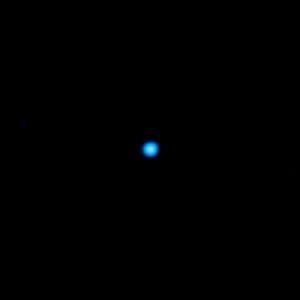
RX J1242.6-1119A est une galaxie elliptique située à environ 200 mégaparsecs de la Terre. Elle se situe dans la constellation de la Vierge. Selon les interprétations actuelles des observations de rayons X faites par l'Observatoire de rayons X Chandra et XMM-Newton, le centre de cette galaxie est un trou noir supermassif d'une masse solaire de 100 millions qui a été observé bouleversant une étoile. La découverte est largement considérée comme la première preuve convaincante qu'un trou noir supermassif déchire une étoile et en consomme une partie.